Salzungen Werra Upland

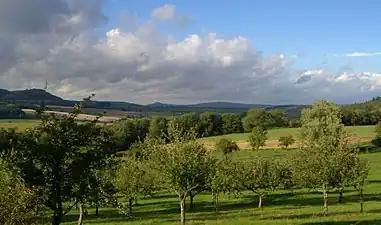
View of the Pleß (rear) and Stoffelskuppe (left)

The Salzungen Werra Upland is a natural region in Germany that forms part of the East Hesse Highlands in the German states of Hesse and Thuringia.